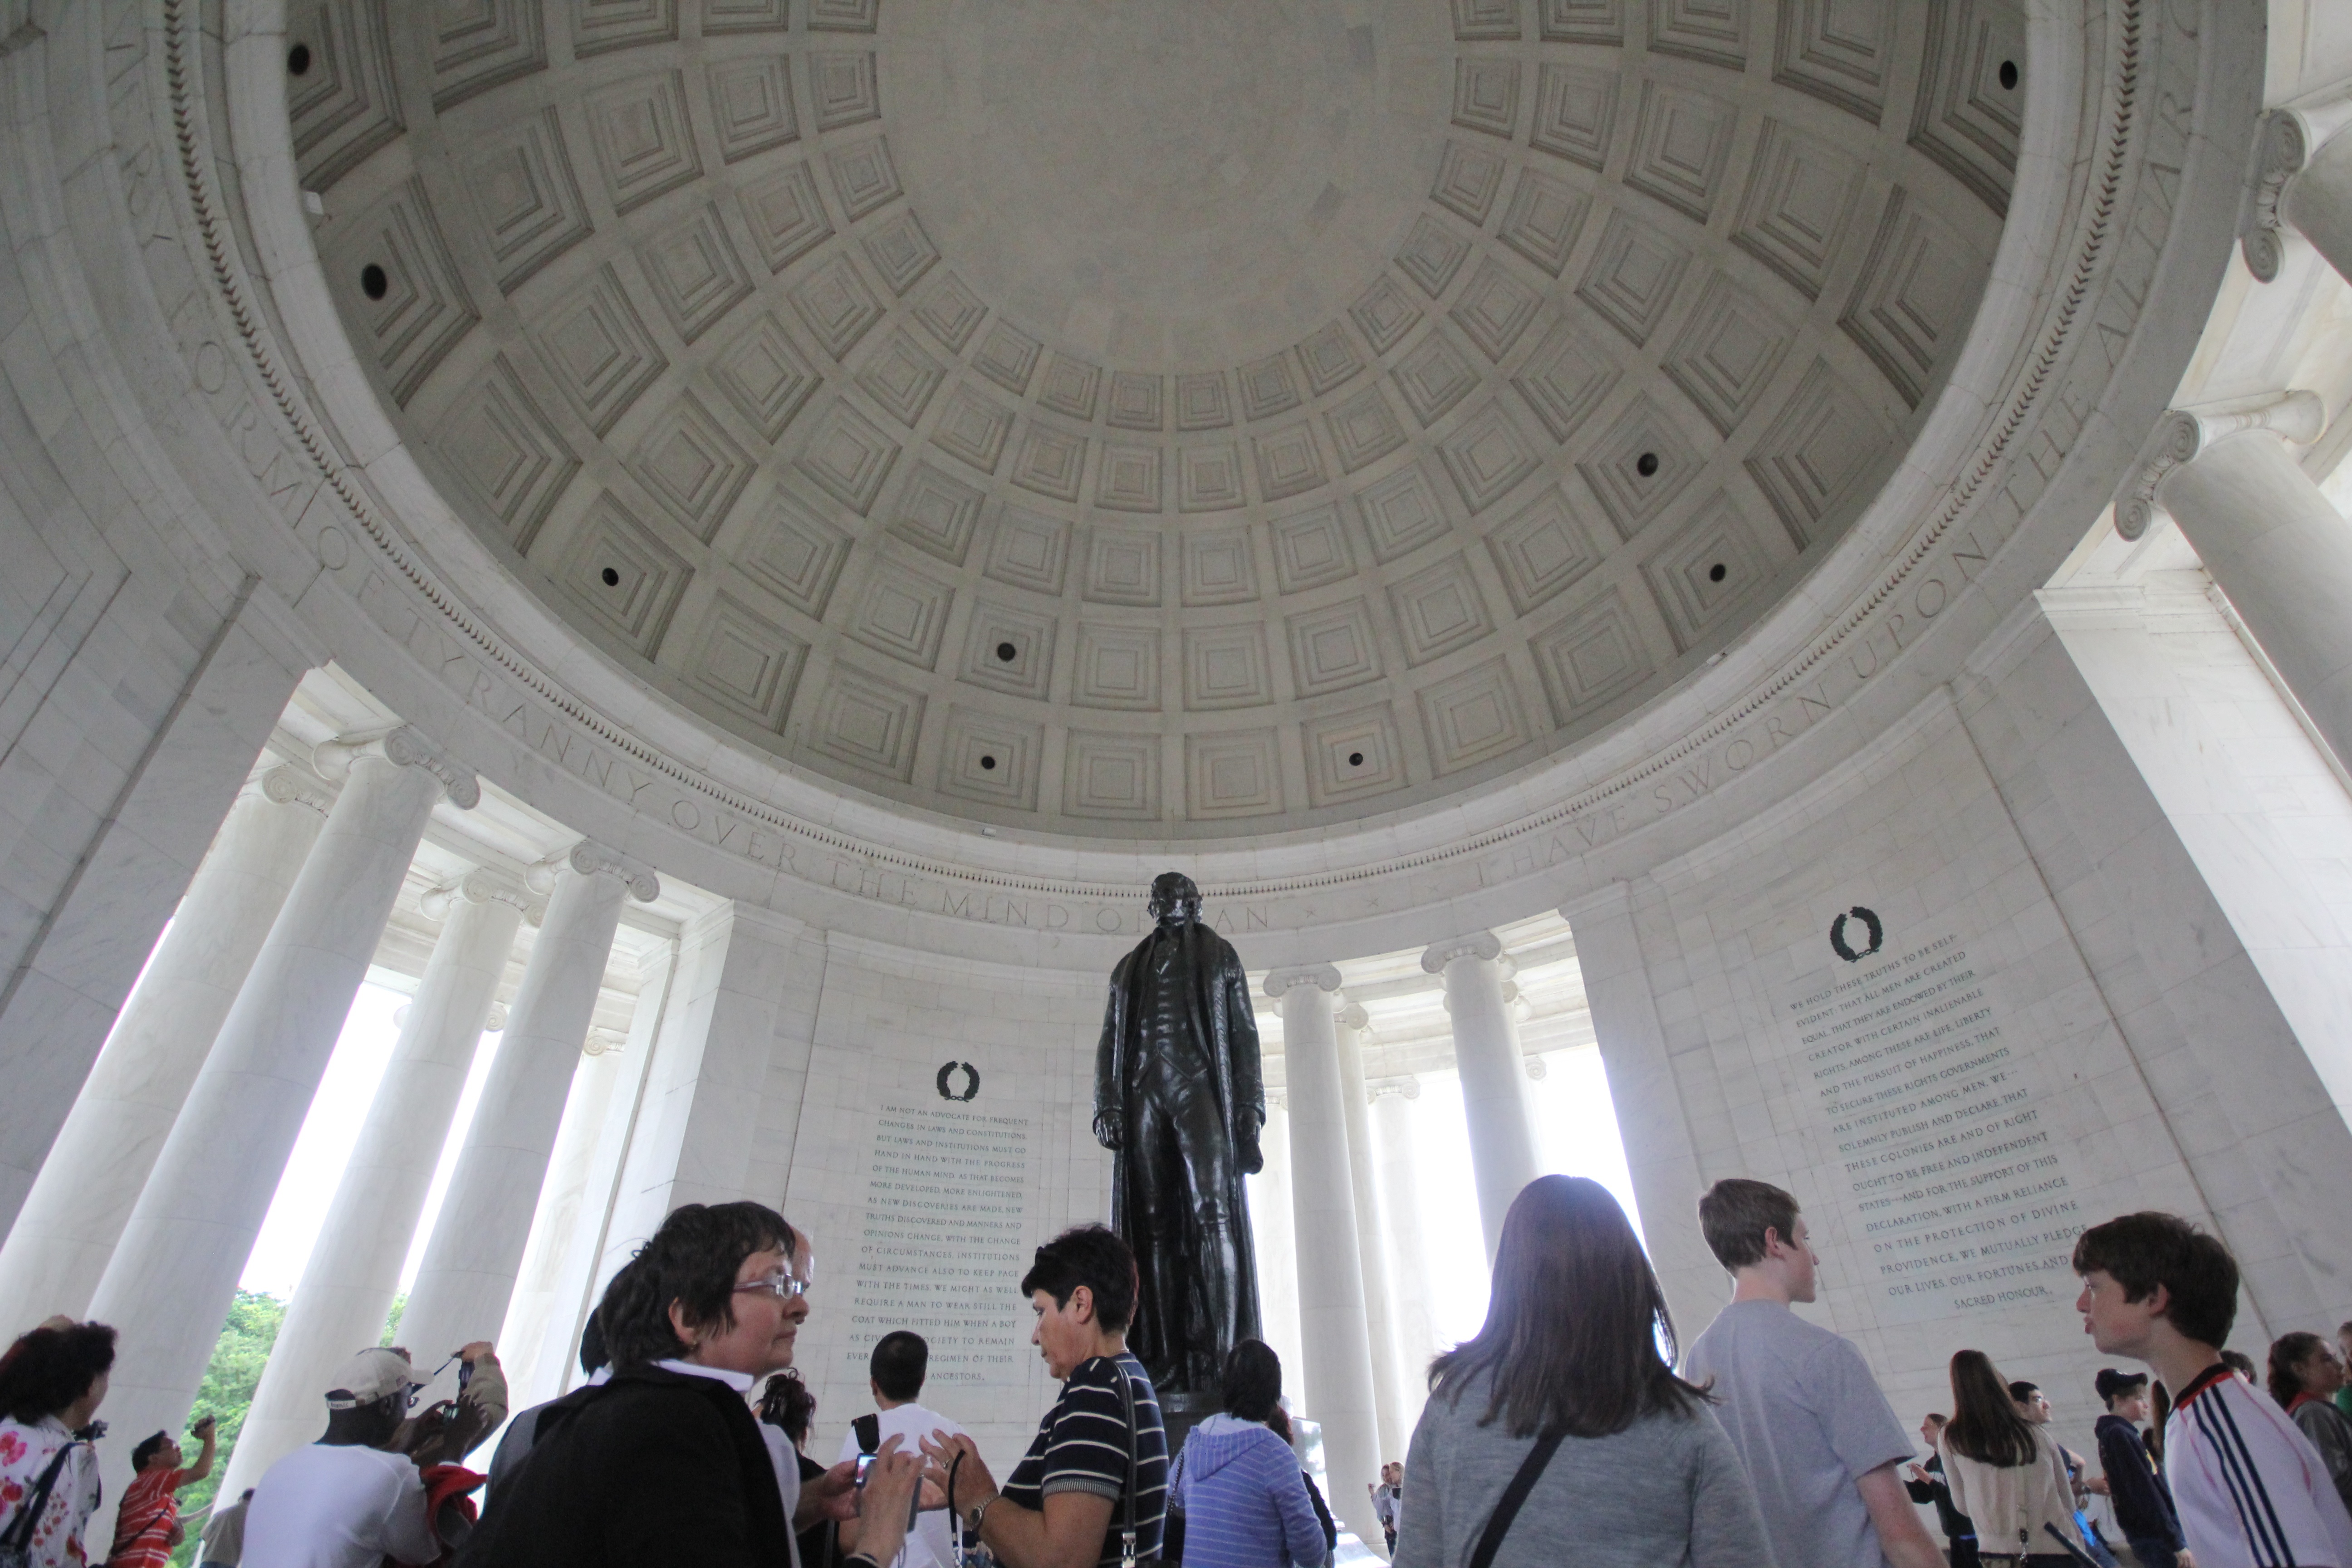
ceremony